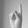
ASL letter: K